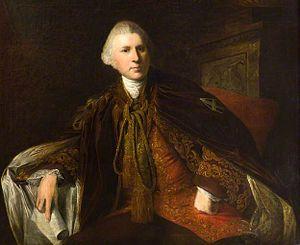
George Dempster de Dunnichen et Skibo FRSE FSA est un avocat écossais, propriétaire foncier, agronome et homme politique qui siège à la Chambre des communes entre 1761 et 1790. Il fonde la banque George Dempster & Co. en 1763, est directeur de la Compagnie britannique des Indes orientales à partir de 1769 et est prévôt de St Andrews et directeur de la Highland Society d'Écosse.